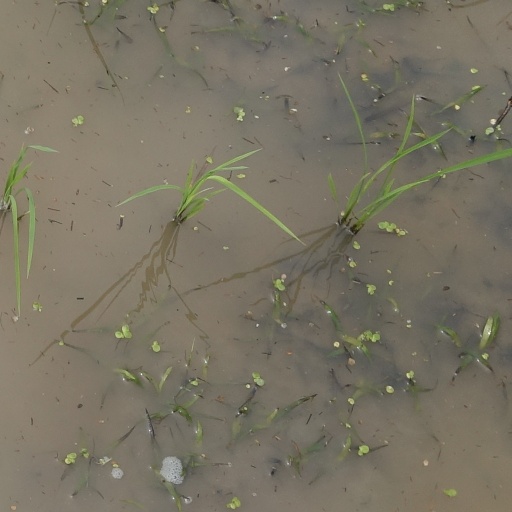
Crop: rice